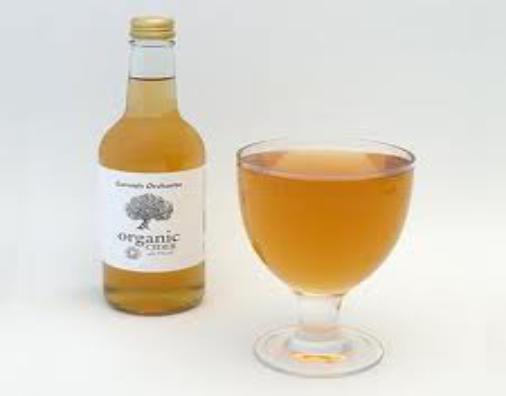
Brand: Ashridge Cider
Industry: Food